Muhammad Ali

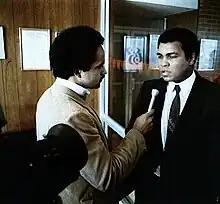
Ali being interviewed by WBAL-TV's Curt Anderson in Baltimore, 1978

Instead, Ali traveled to Canada and Europe and won championship bouts against George Chuvalo, Henry Cooper, Brian London, and Karl Mildenberger.